Great Father and Great Mother

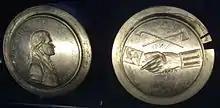
The profile of Thomas Jefferson is featured on an 1801 peace medal.

An example of an invocation of the term "Great Father" by an American official can be found in a decree given by Thomas L. McKenney to the Menominee, in which McKenney declares he has received instructions from the Great Father to appoint a head chief with whom the United States could negotiate.